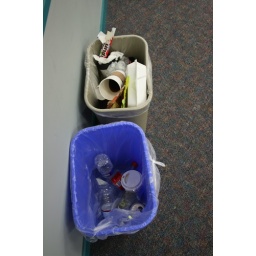
Bad distribution of waste despite co-location: specifically, coffee lid in recycle bin and paper and coffee cup and cup sleeve.